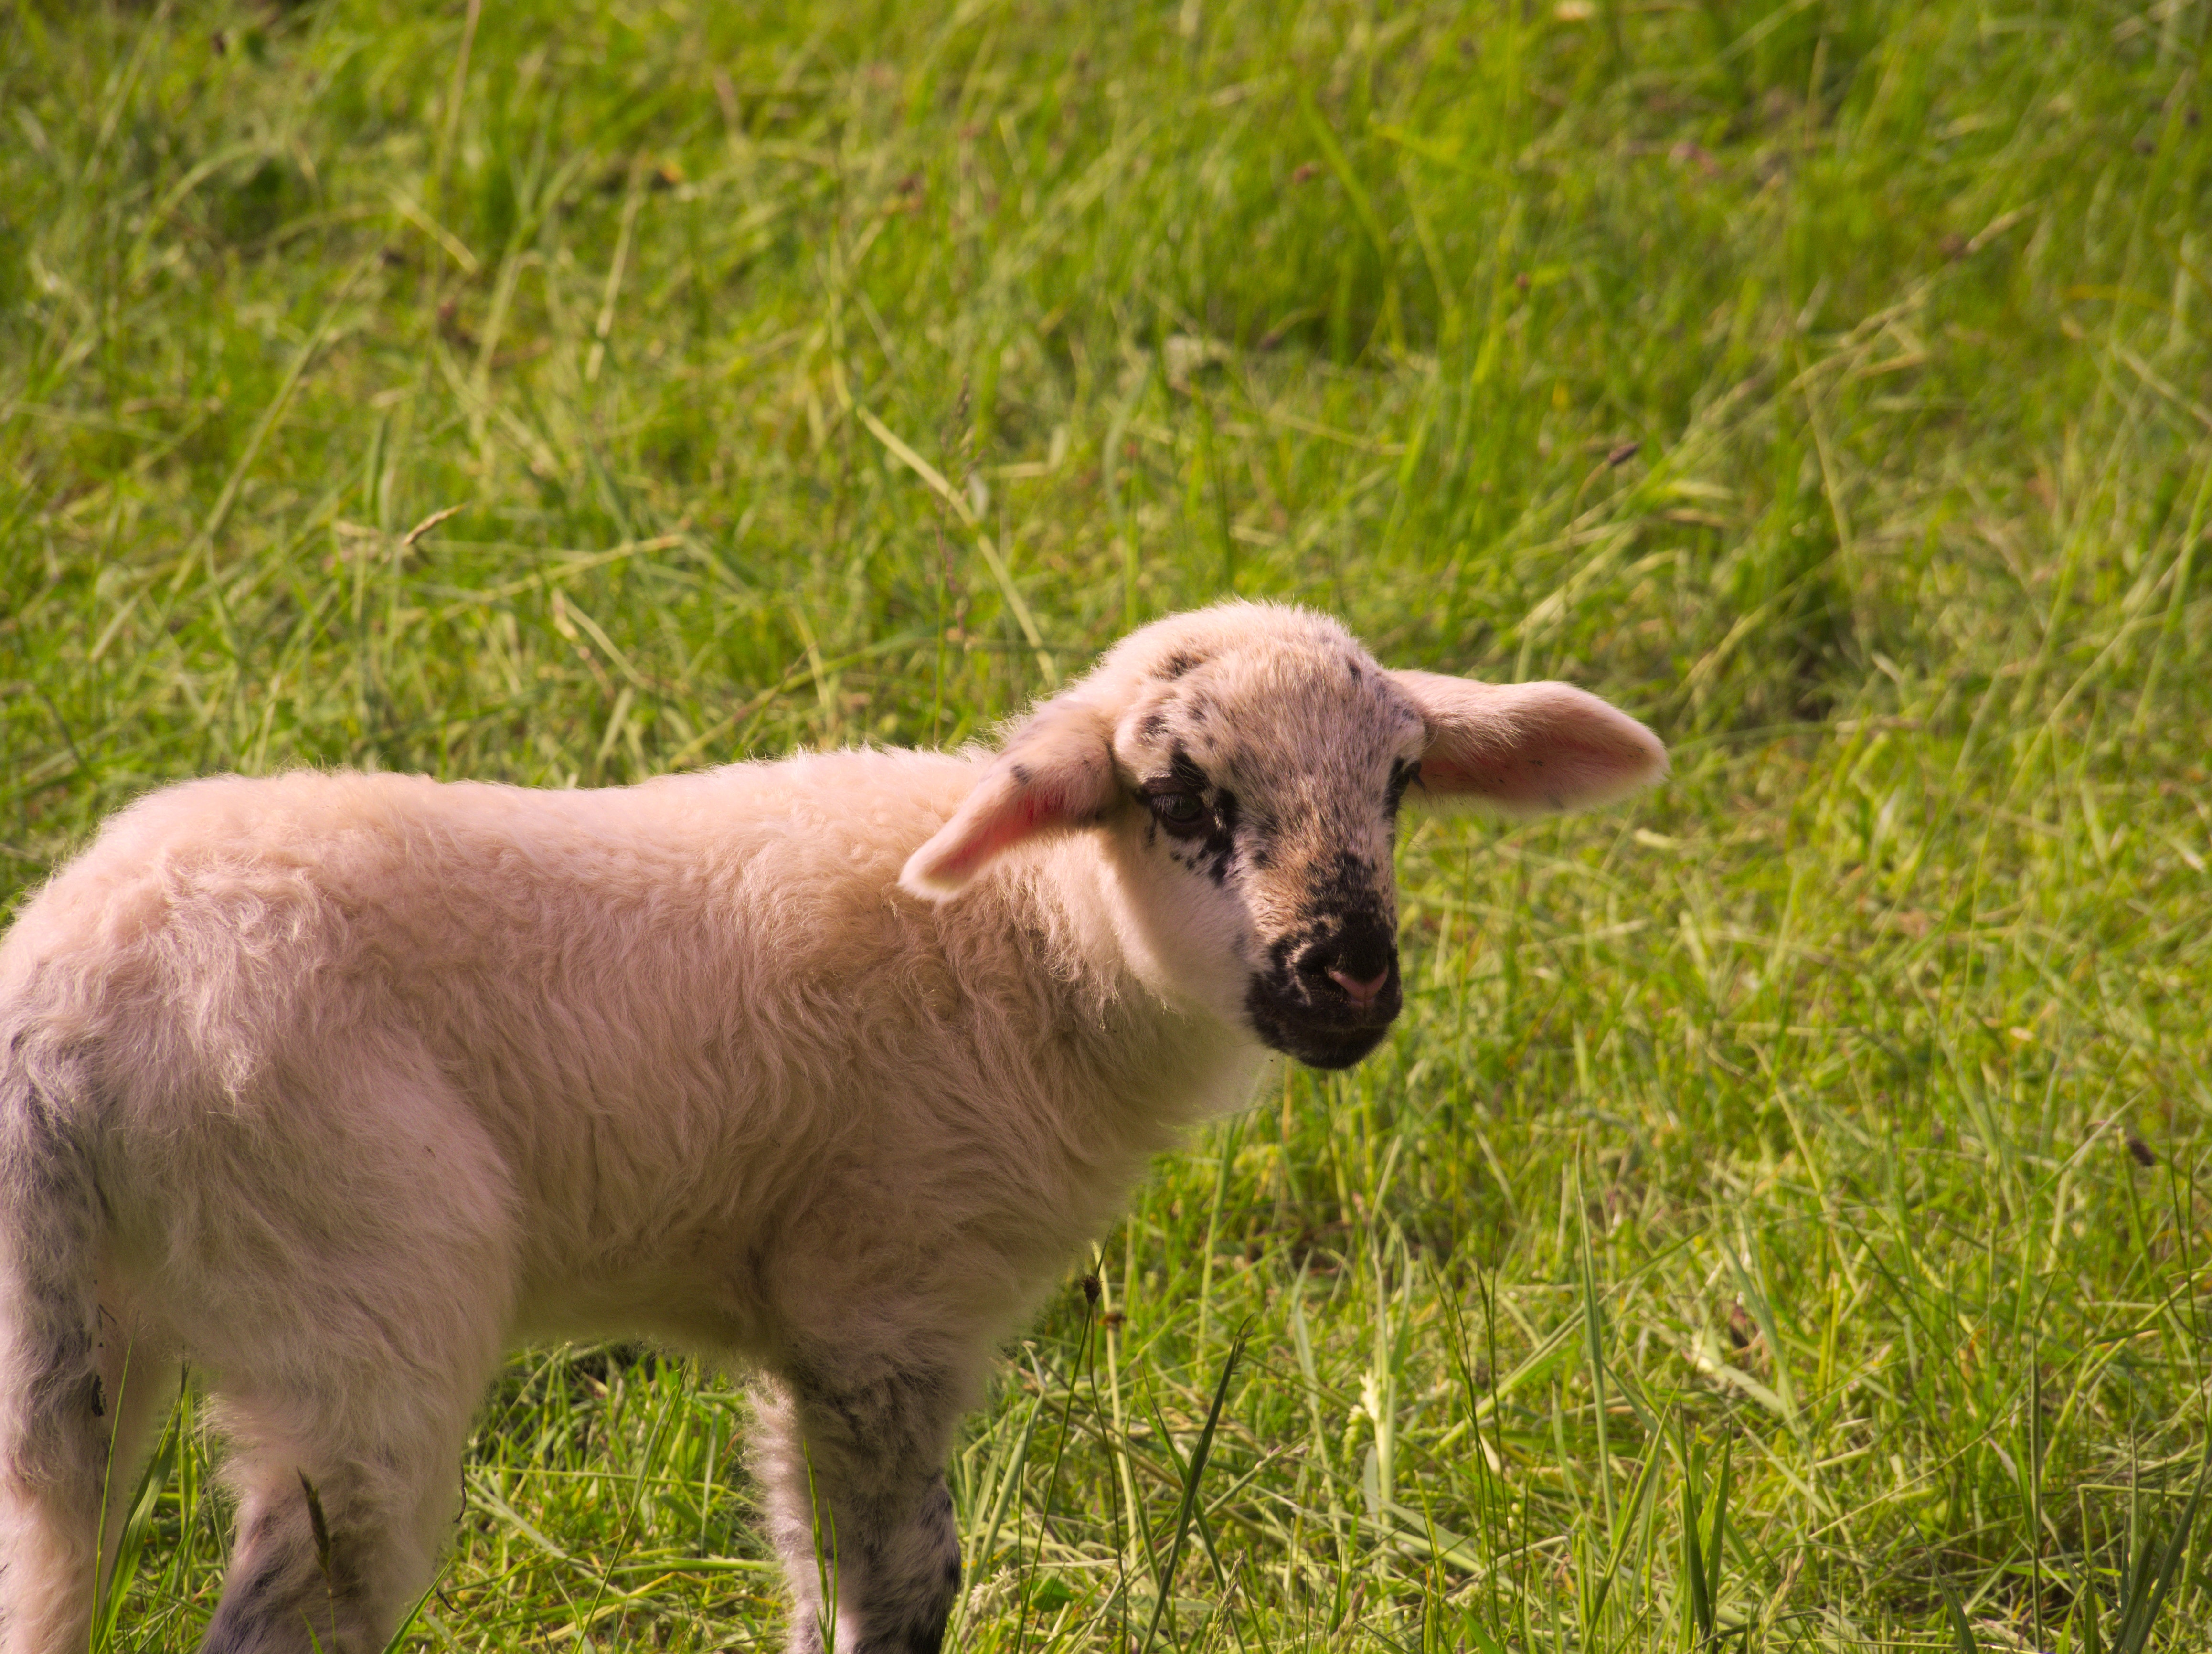
vertebrate, mammal, pasture, sheep, grassland, meadow, grazing, grass, livestock, goats, lamb and mutton, terrestrial animal, wildlife, cow goat family, plant, fodder, field, fawn